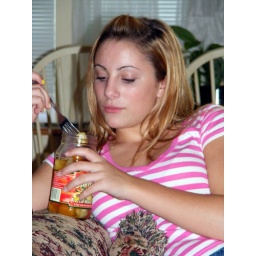
Chowing on some mixed tropical fruit in her Pink striped top.... ; D